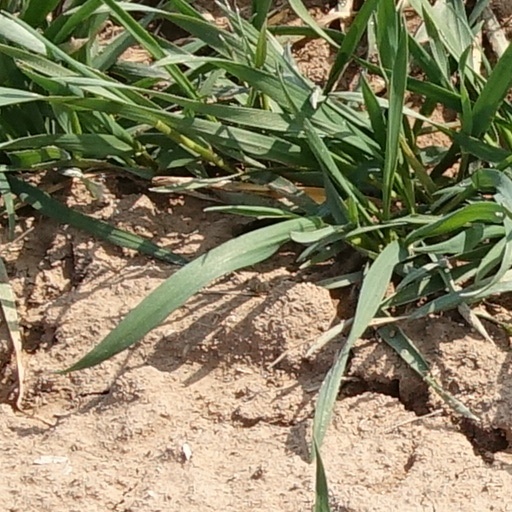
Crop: wheat